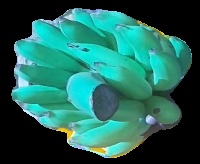
Variety: elakki-bale
Grade: grade2